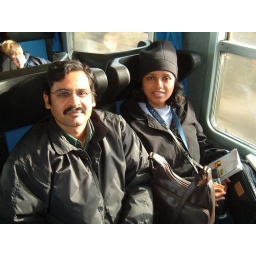
Comfy seats in the train